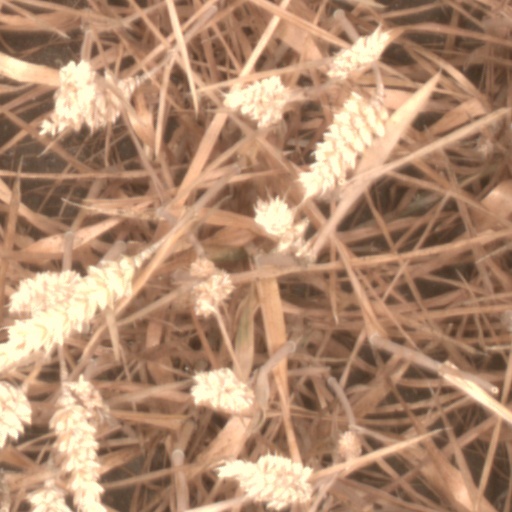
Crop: wheat